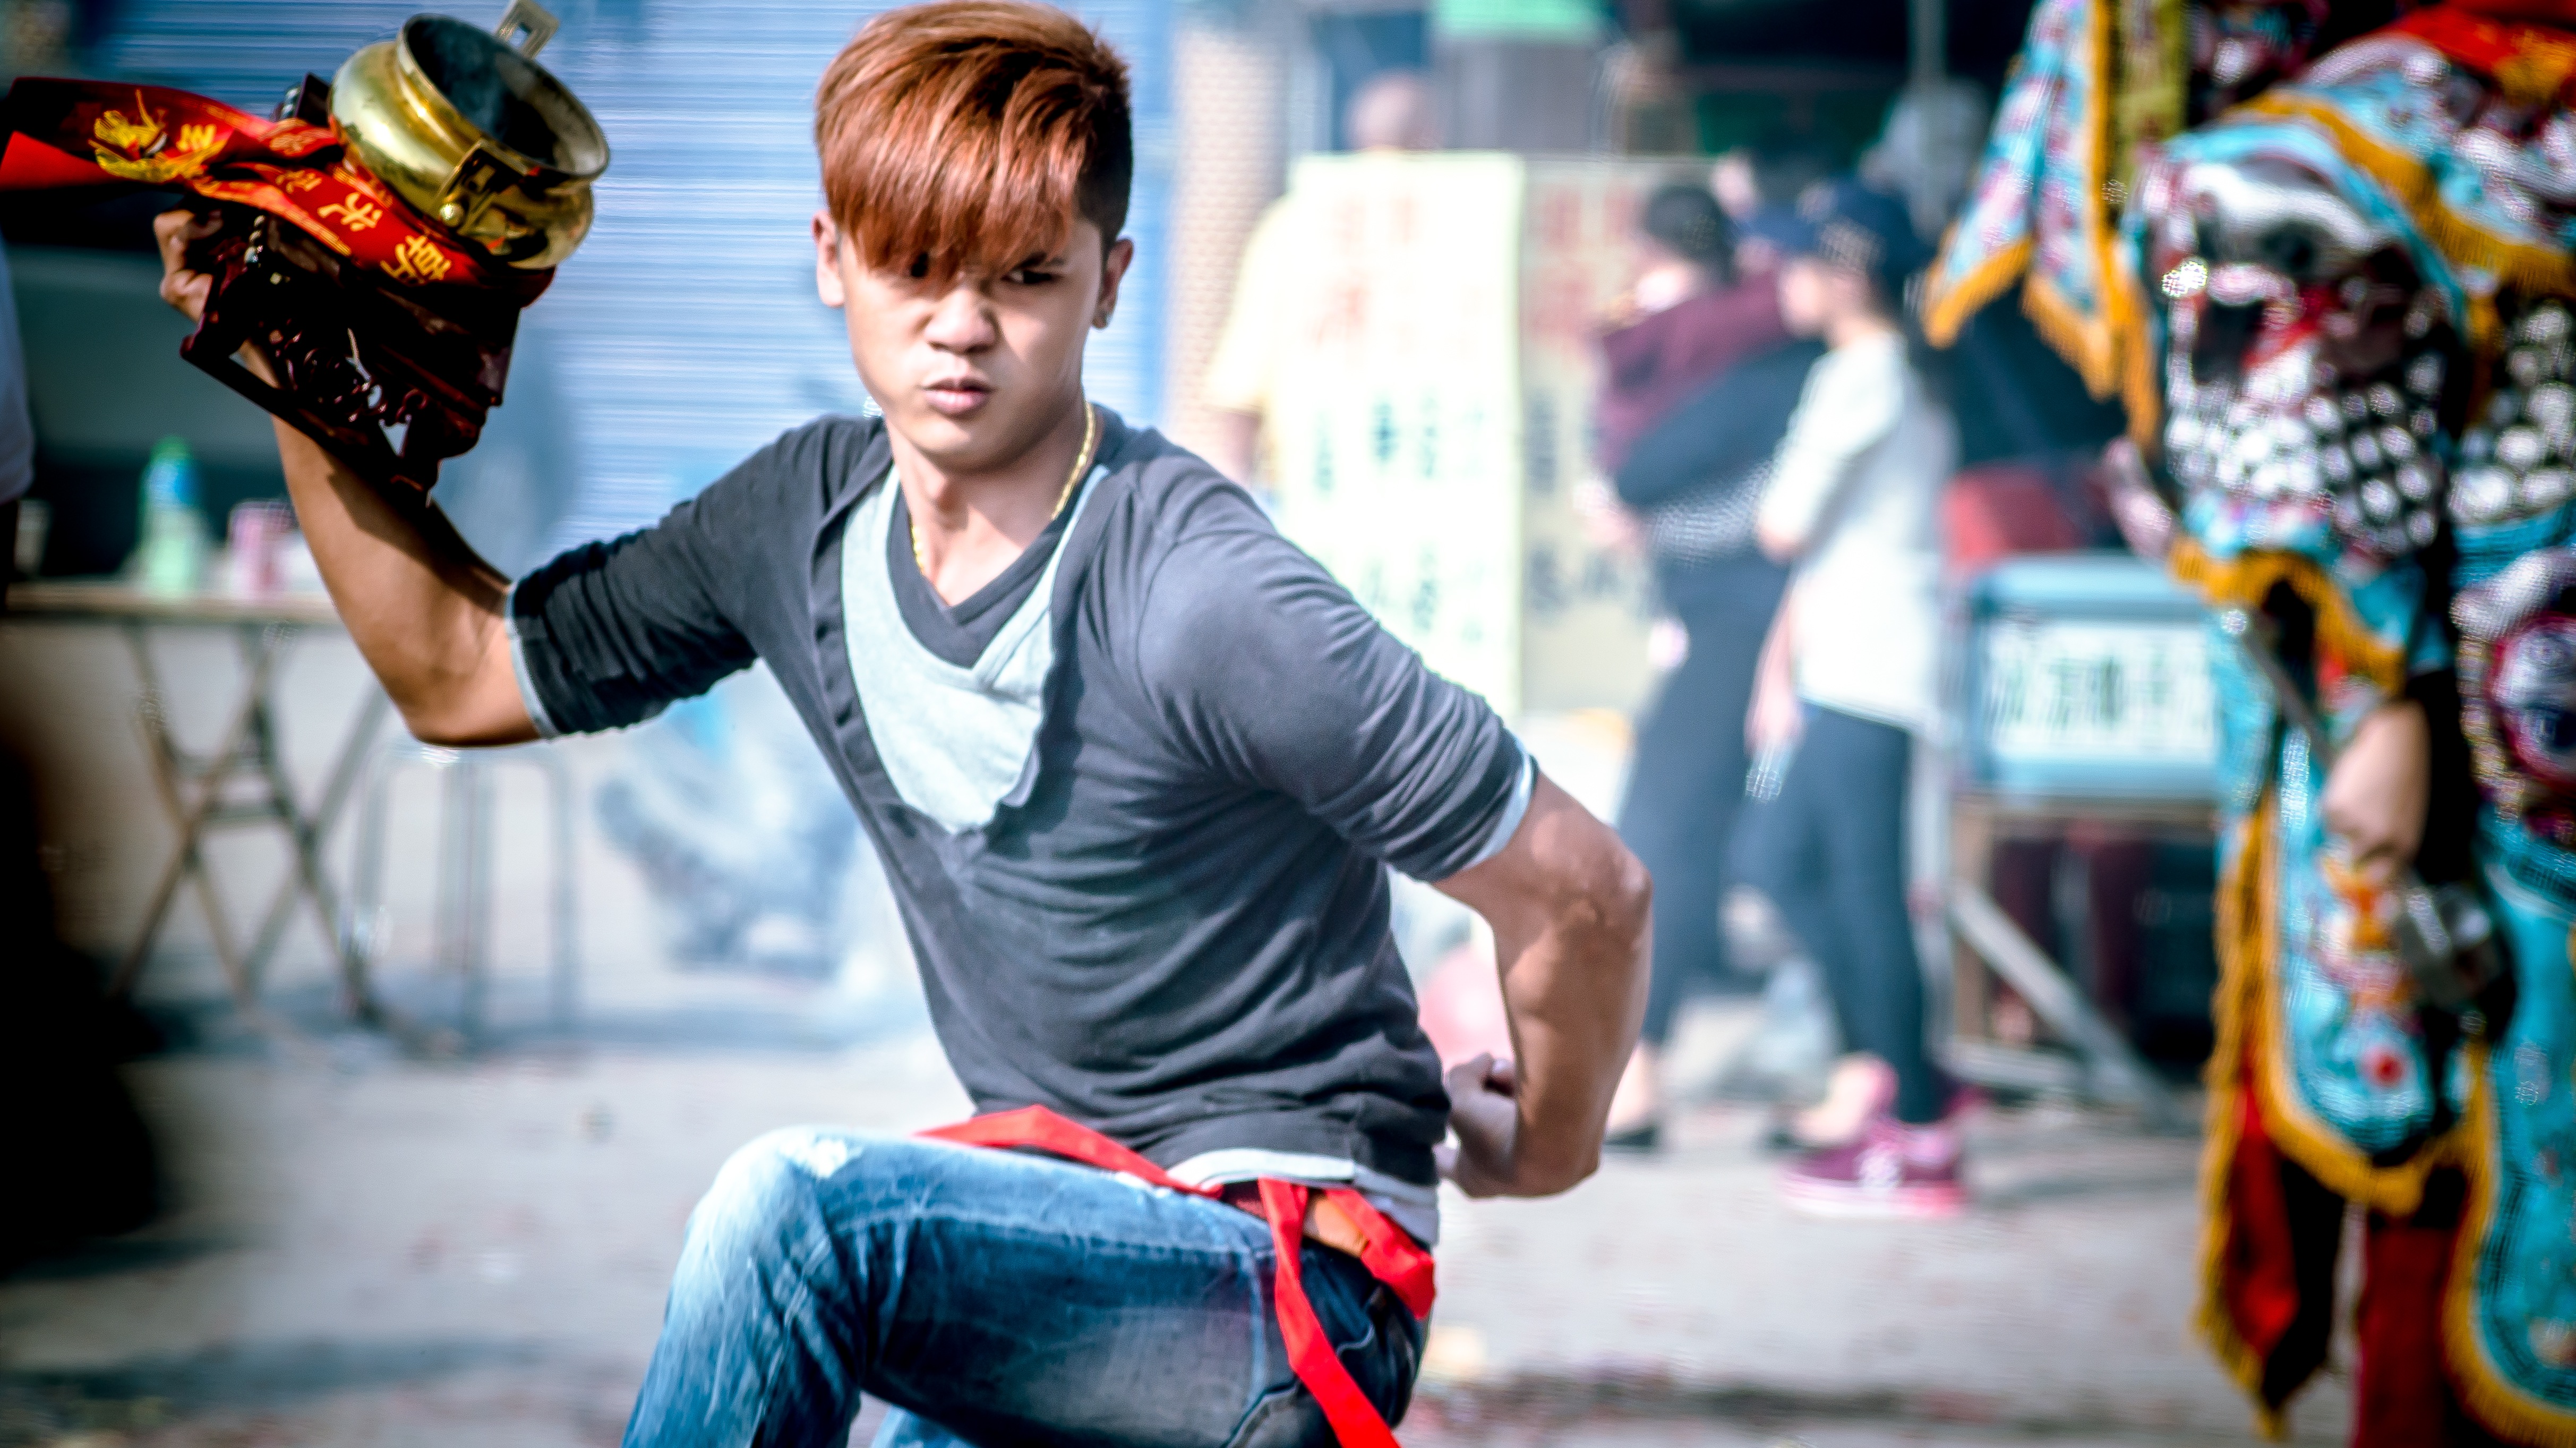
street, color, clothing, temple, taiwan, costume, fair, god, clairvoyance, taoism, eight whole new ball game, psychic mediums